History of Iran

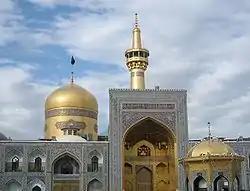
Imam Reza shrine, the tomb of the eighth Imam of the twelver Shiites

The culmination of the Persianization movement was the "Shahnameh", the national epic of Iran, written almost entirely in Persian. This voluminous work, reflects Iran's ancient history, its unique cultural values, its pre-Islamic Zoroastrian religion, and its sense of nationhood. According to Bernard Lewis: